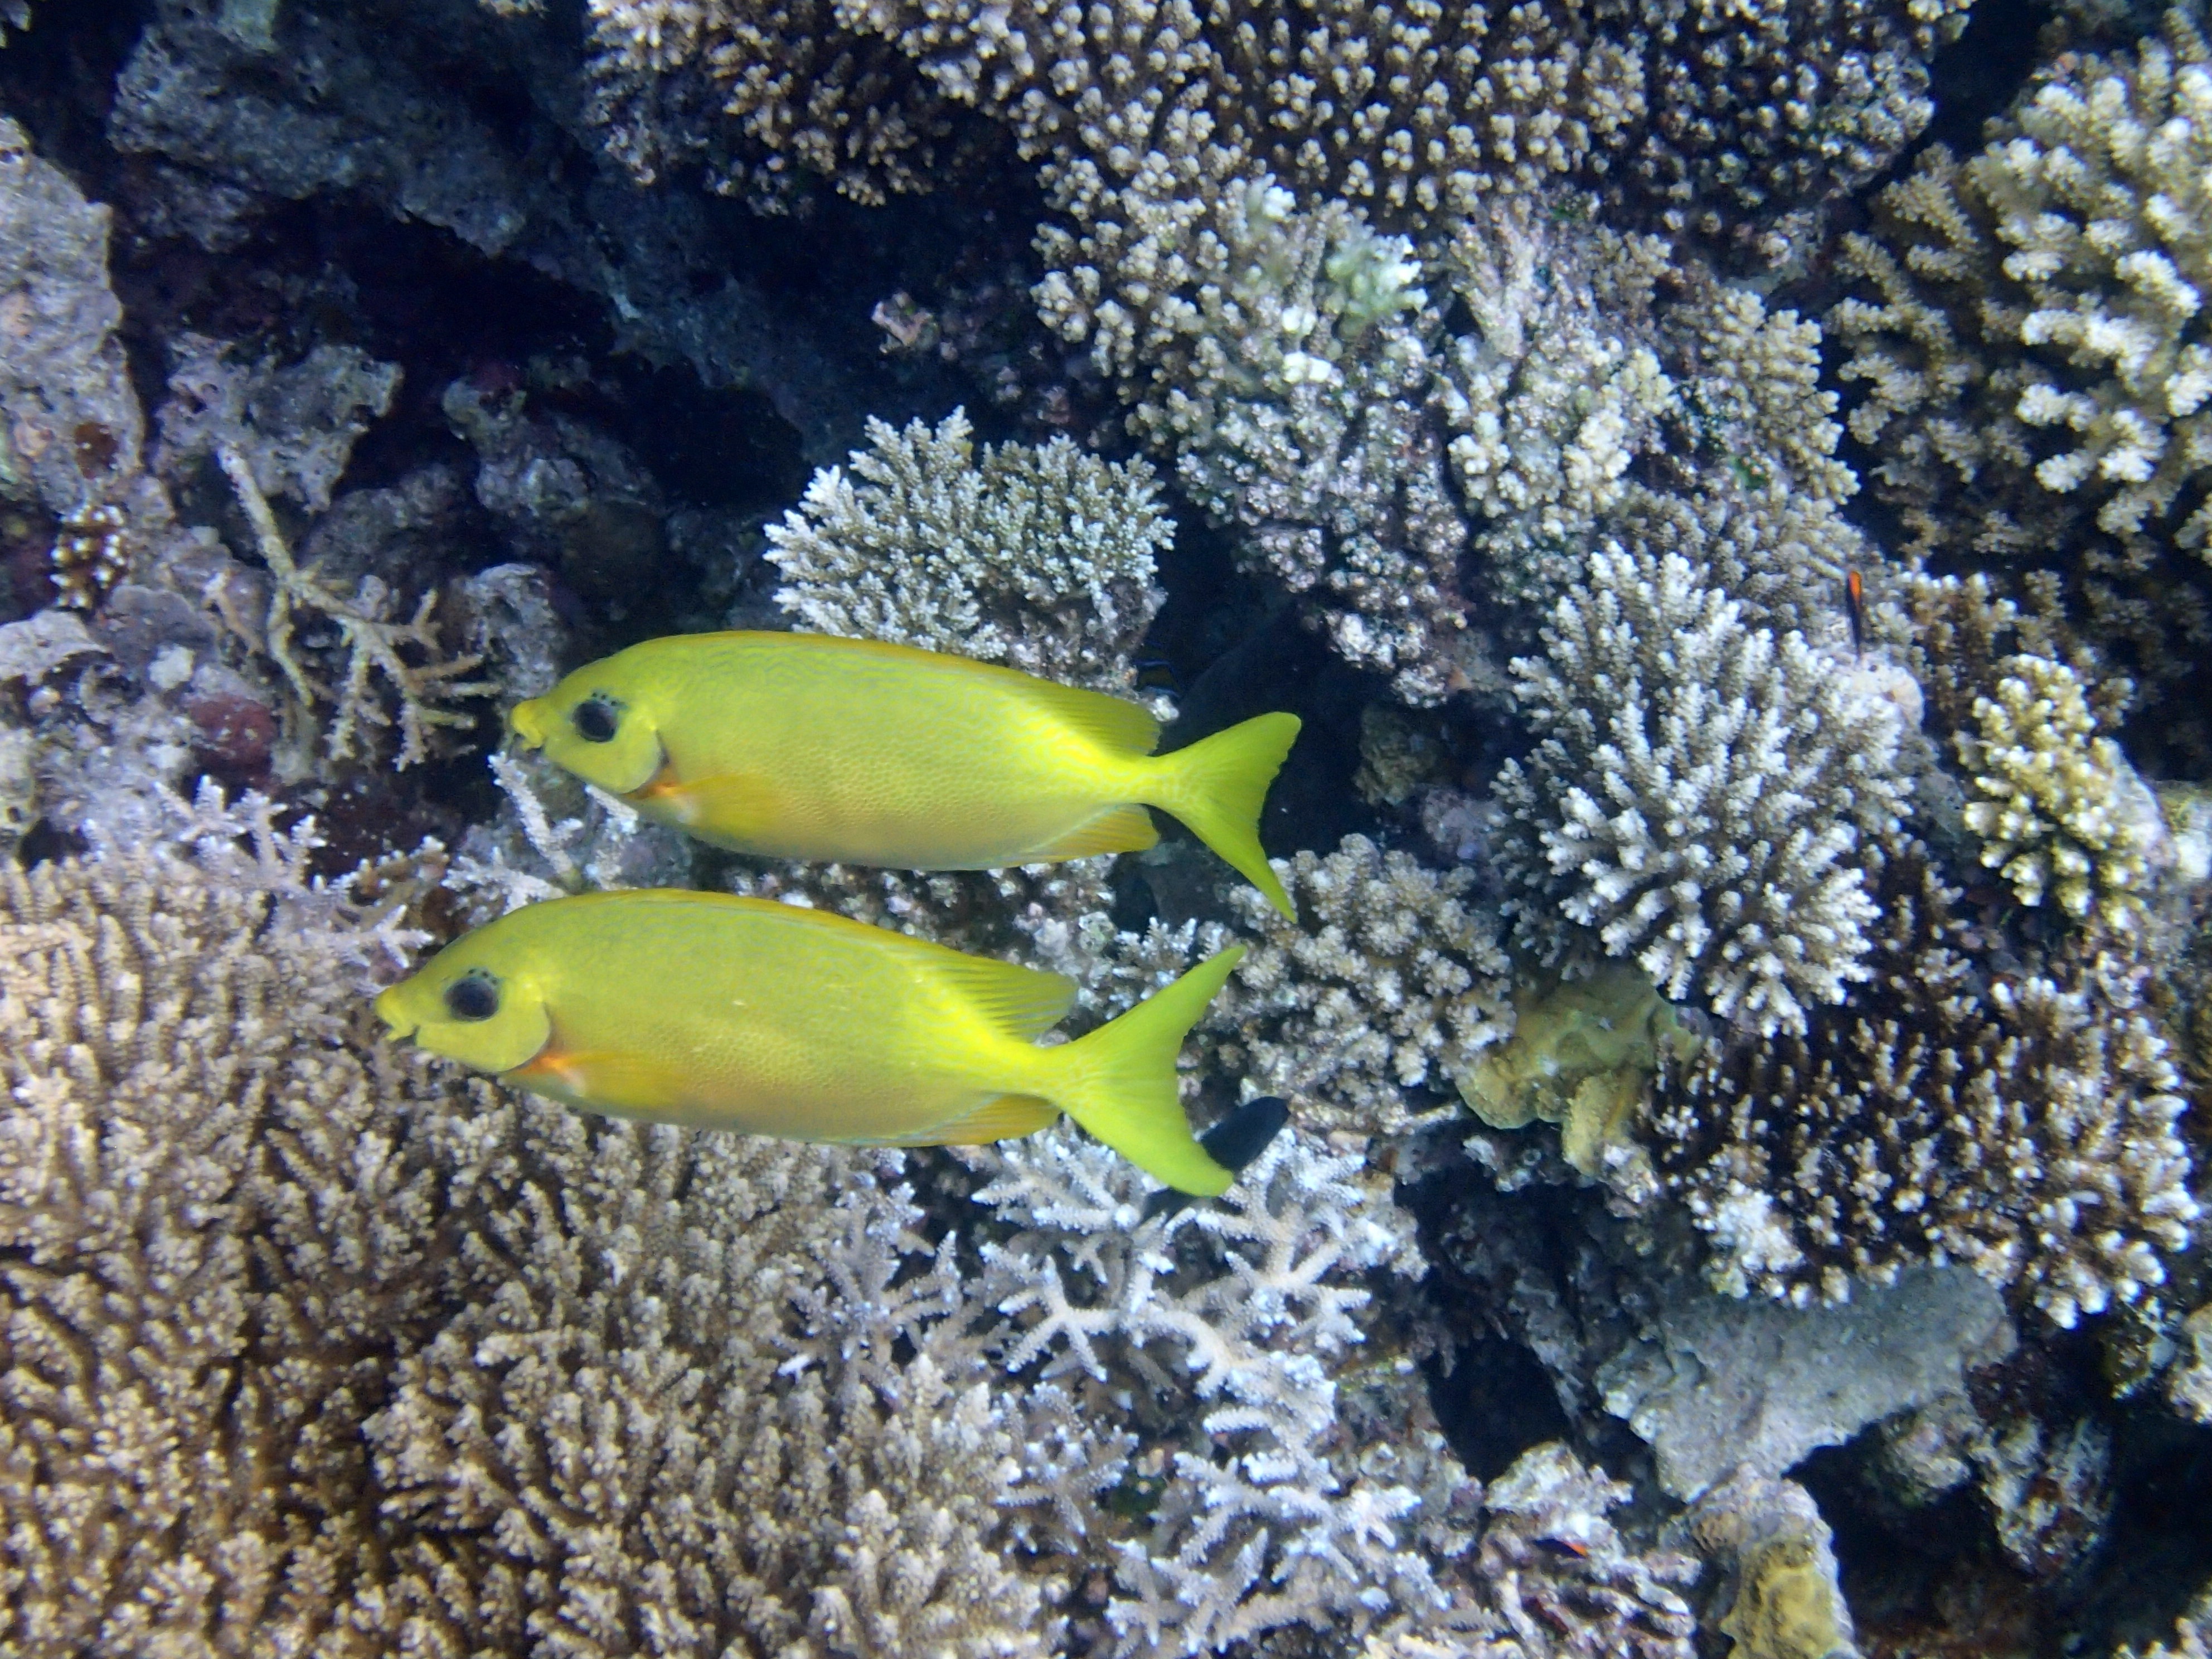
sea, underwater, biology, fish, fauna, coral, coral reef, reef, aquarium, maldives, organism, marine biology, coral reef fish, pomacentridae, freshwater aquarium, fish rabbit, shoemaker breaking